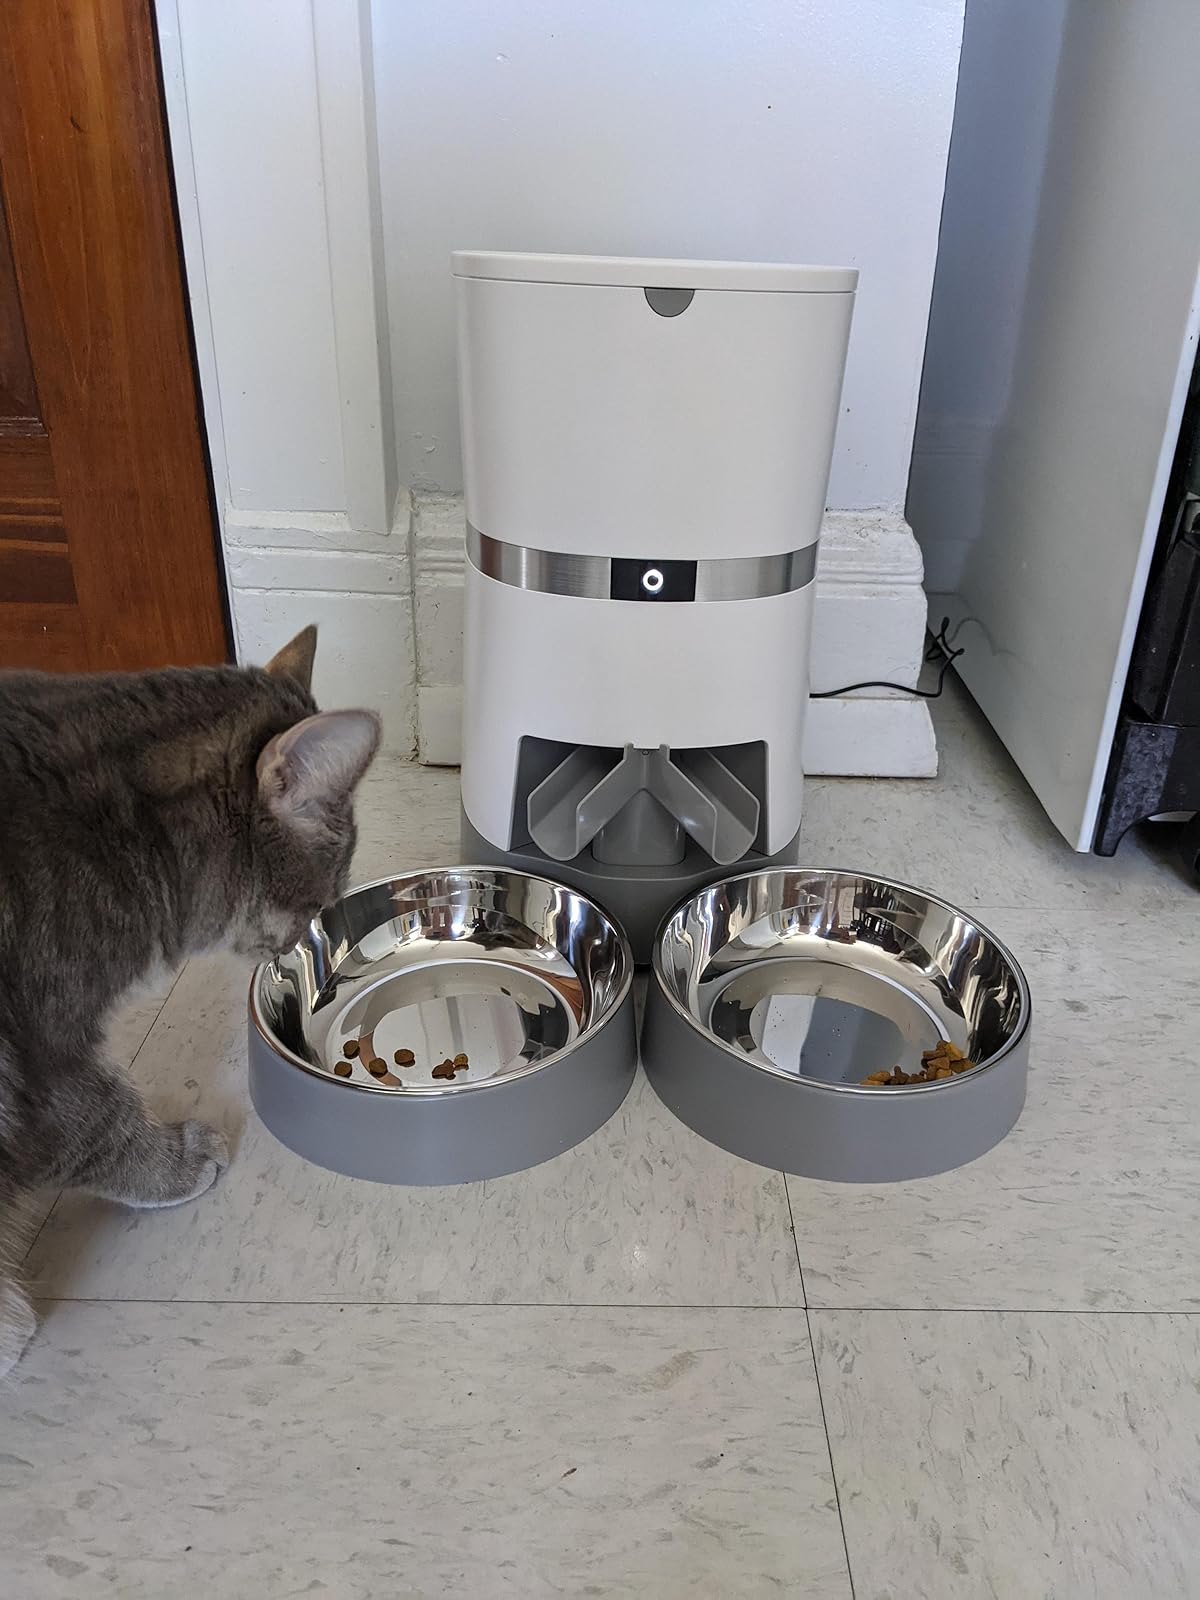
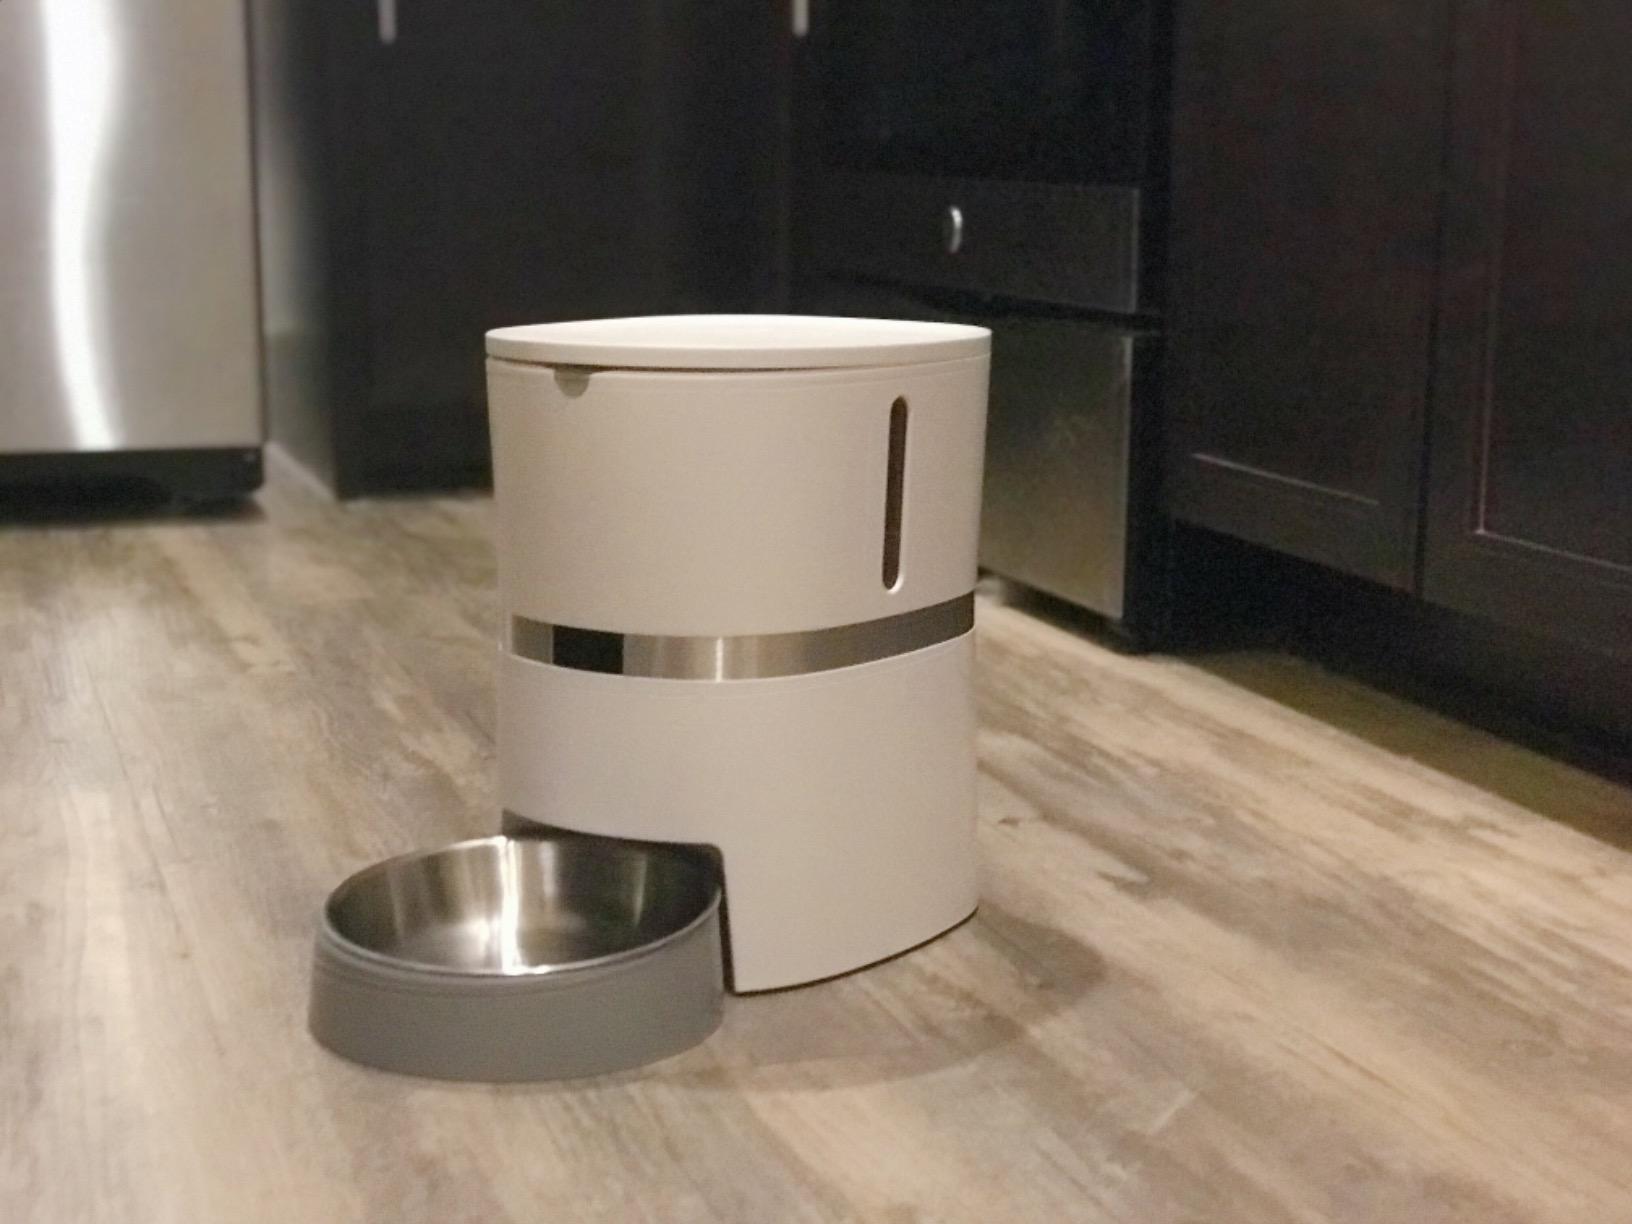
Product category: items_feeder
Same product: no